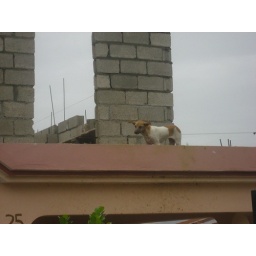
this dog was on the roof everyday we drove by